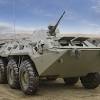
Label: BTR-80